Berones

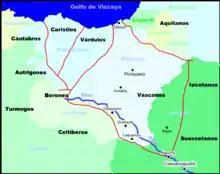
The Berones territory and their neighbors

A stock-raising people that practiced transhumance, their capital was "Varia" or "Vareia" (Custodia de Viana; Celtiberian-type mint: "Uaracos Auta"?), situated near Logroño at the middle Ebro in La Rioja. and controlled the towns of "Libia" (Herramélluri or Leiva – La Rioja), "Tritium Megallum" (Tricio), "Bilibium" (Bilibio, near Conchas de Haro – La Rioja) and "Contrebia Leukade" (Aguillar del Rio Alhama – La Rioja).